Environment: real
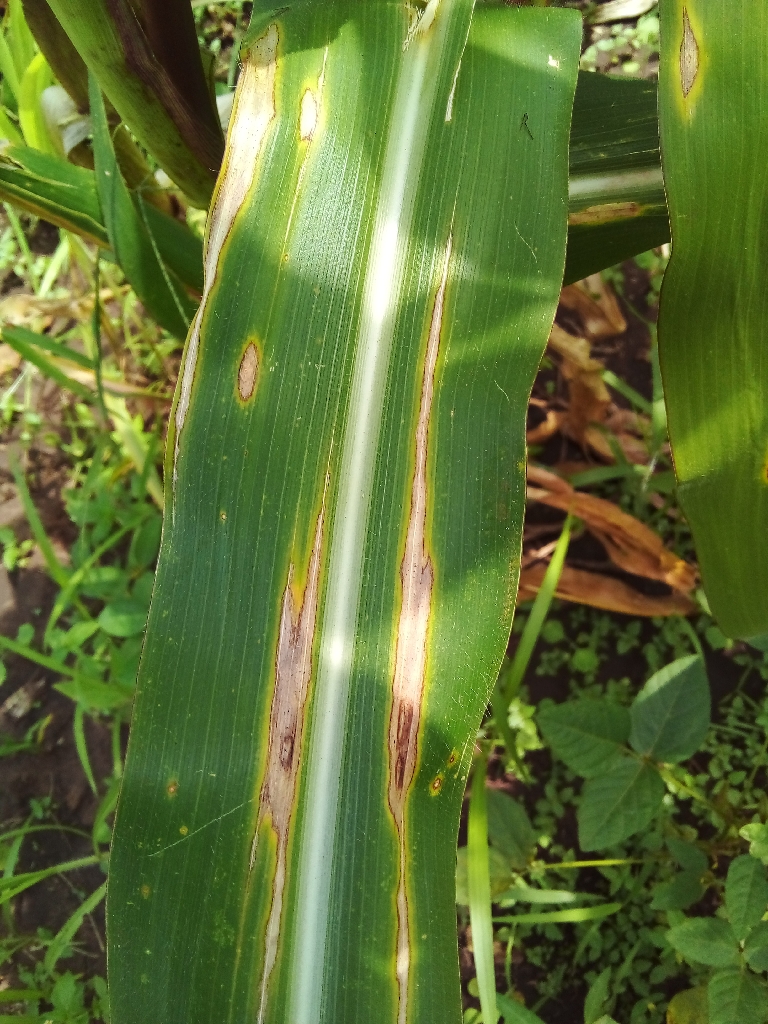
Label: northern_corn_leaf_blight